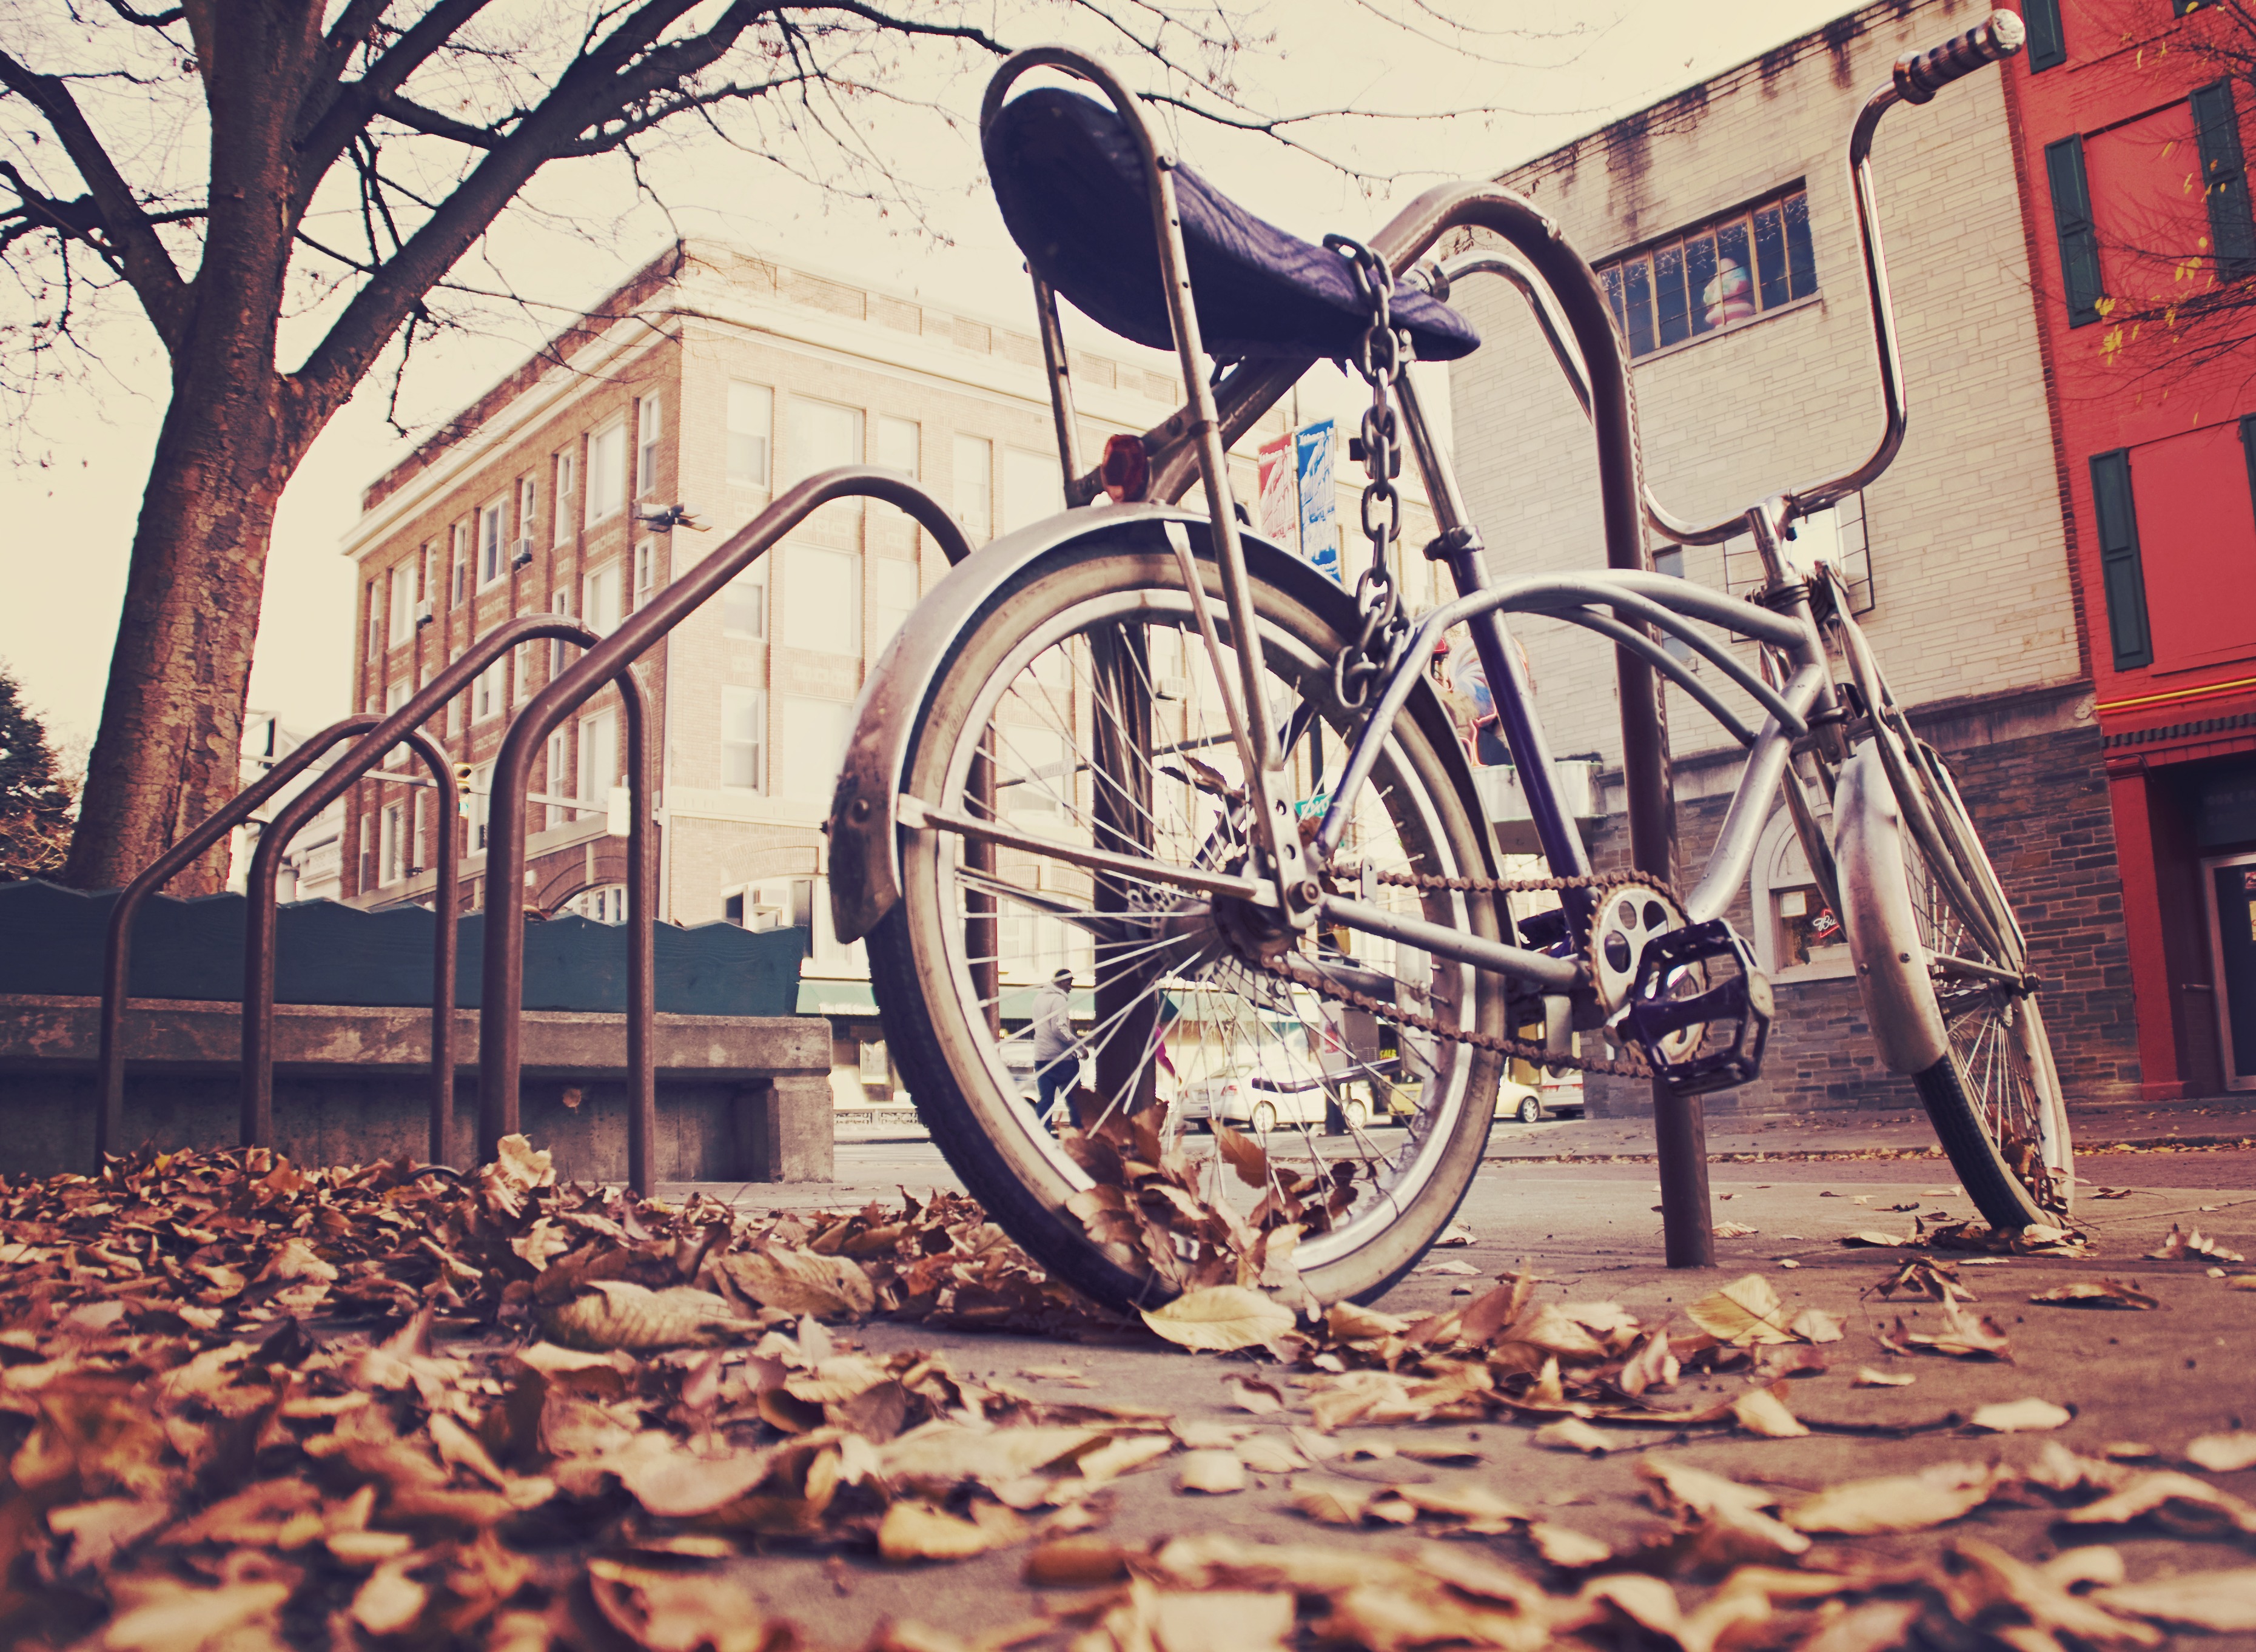
street, vintage, wheel, chain, old, bicycle, bike, pavement, railing, vehicle, concrete, sports equipment, leaves, sepia, art, buildings, locked, hanldebars